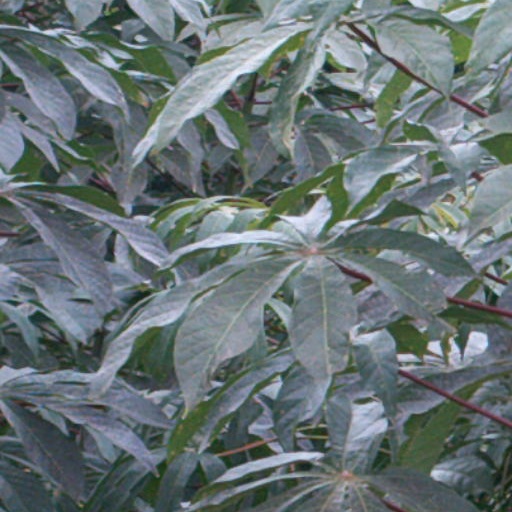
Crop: cassava